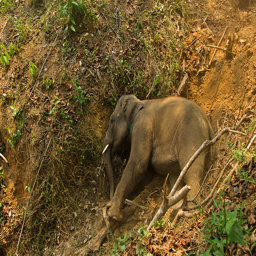
A baby elephant laying on the side of a dirt hill.
Elephant lying on hillside with brush and trees.
An elephant lying on a ditch in a forest
The elephant is hurt and laying down on the ground.
An elephant is leaning against a dirt cliff